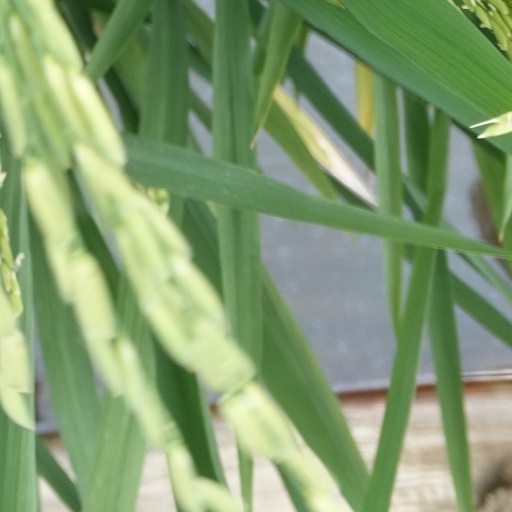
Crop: rice